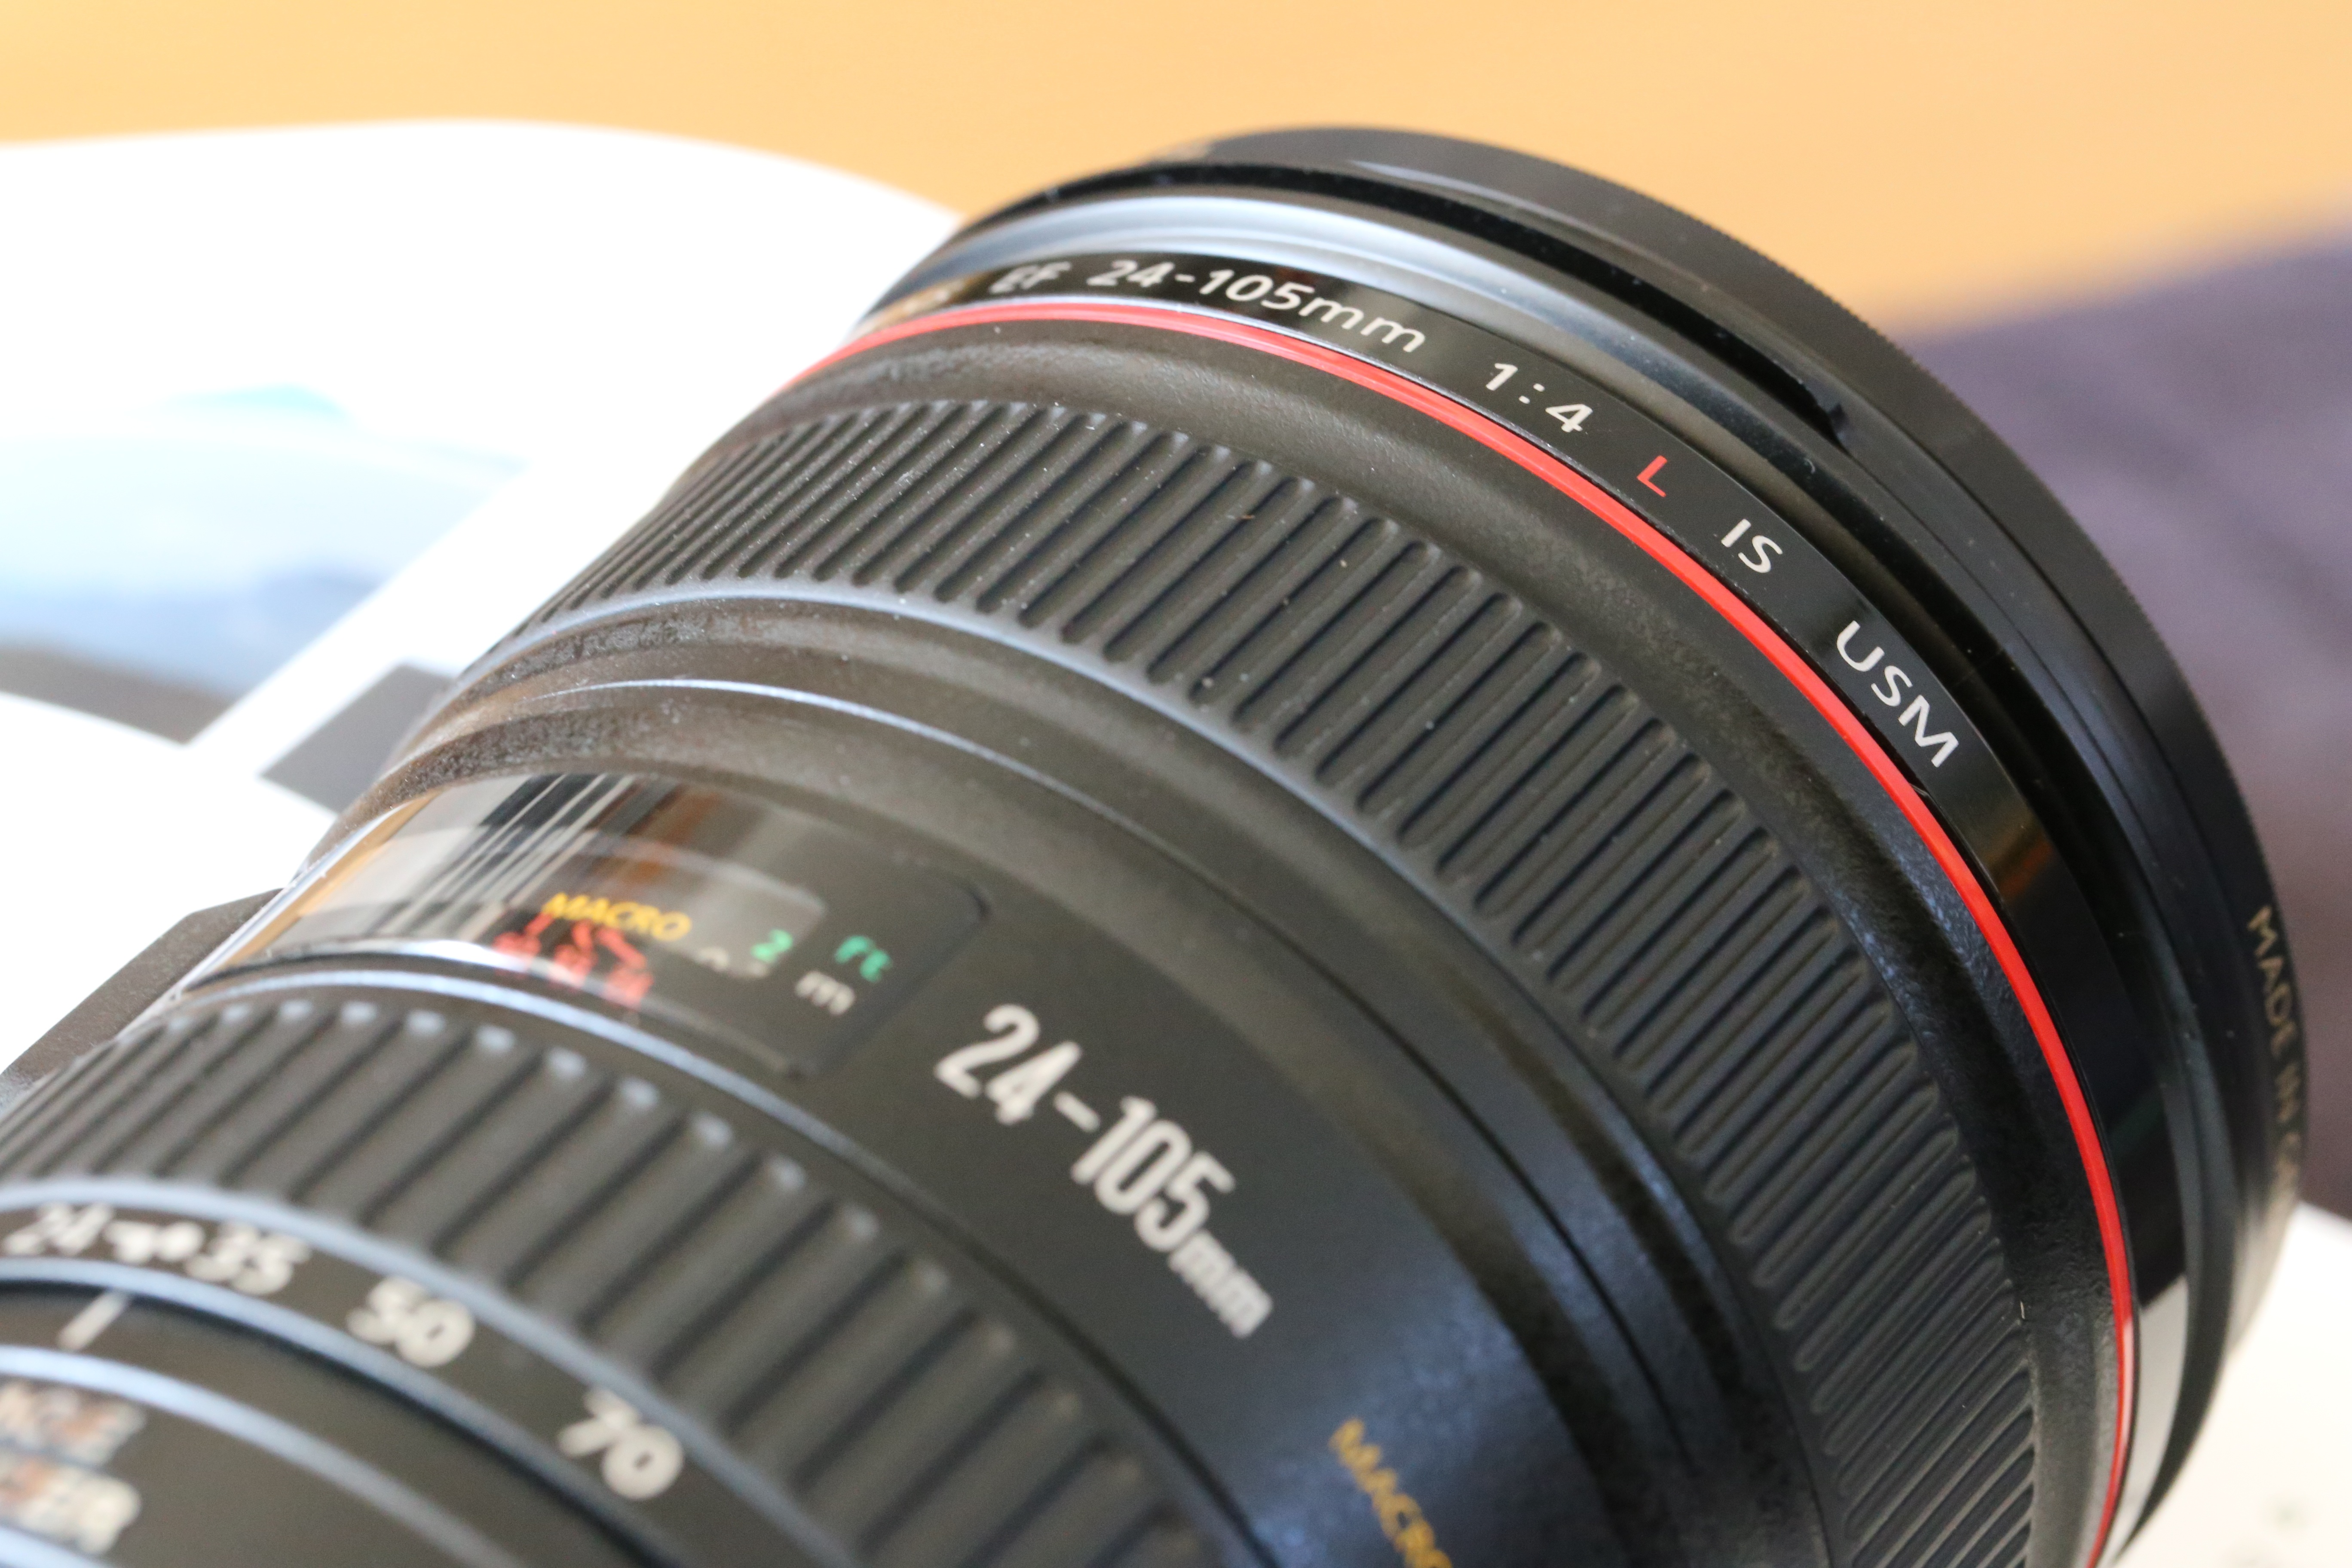
camera, wheel, portrait, lens, macro, reflex camera, camera lens, man made object, single lens reflex camera, cameras optics, teleconverter, canon ef 75 300mm f 4 5 6 iii